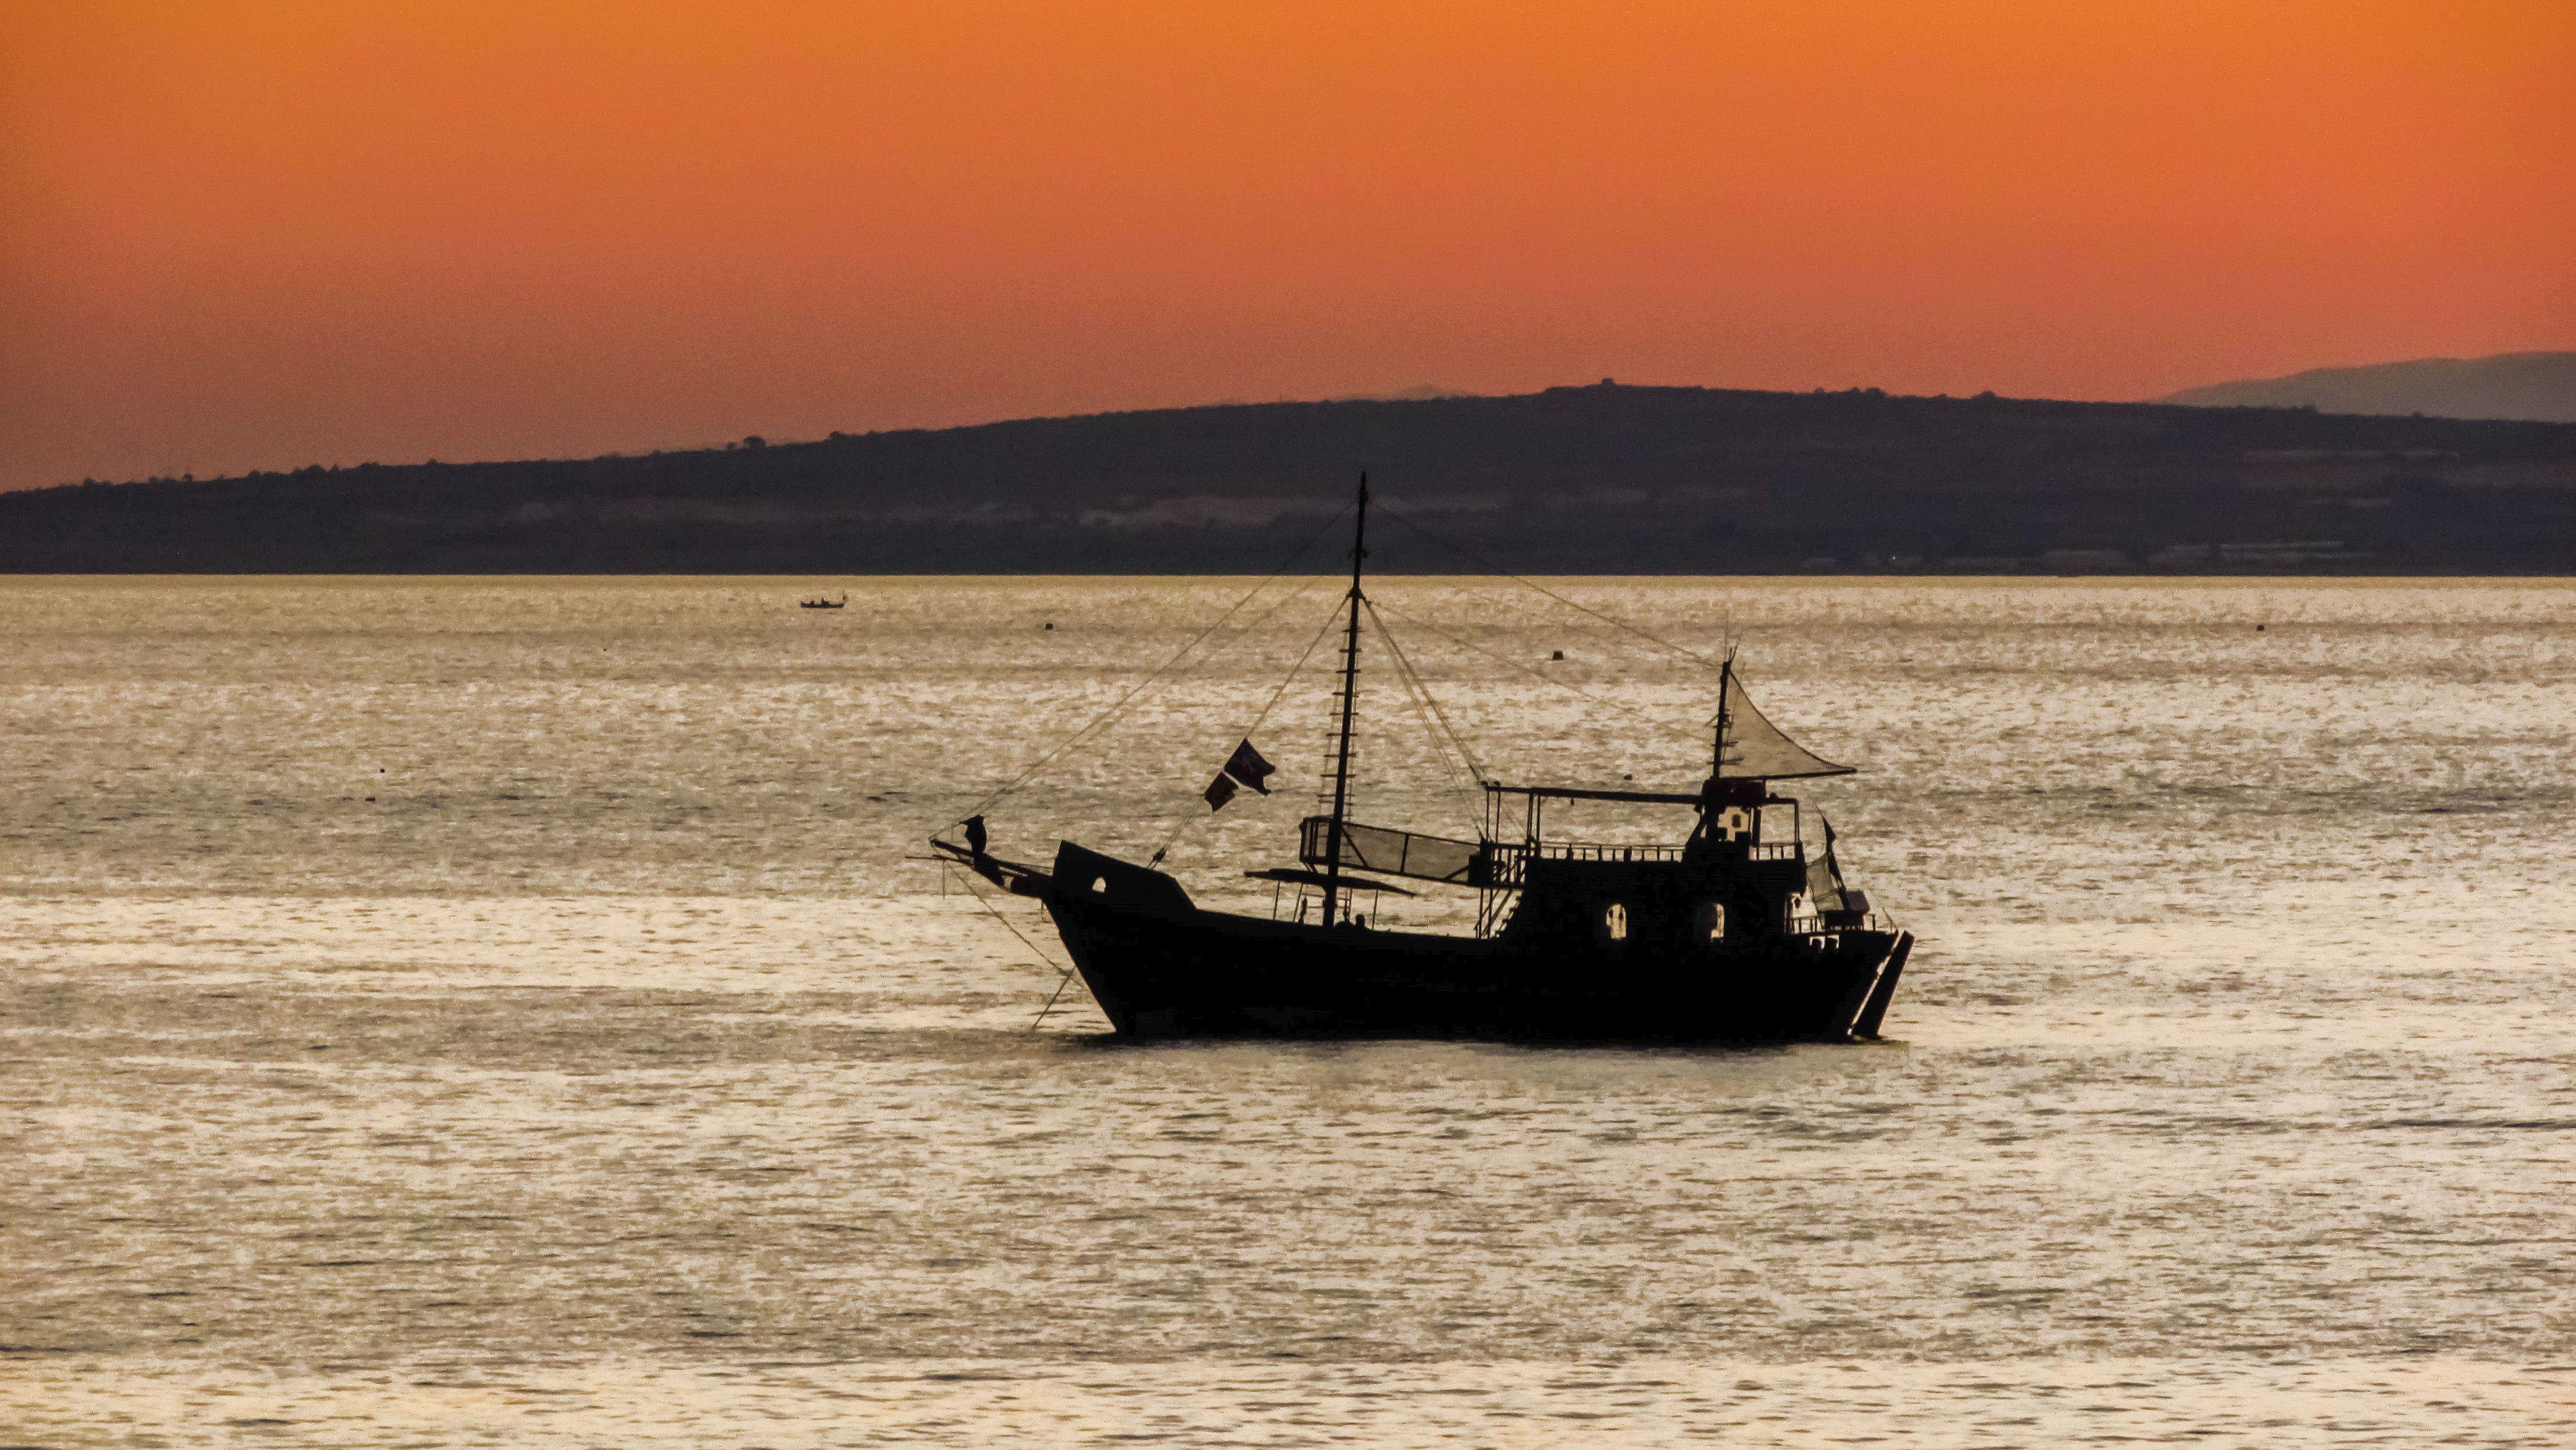
sea, coast, ocean, sunset, boat, morning, shore, ship, dusk, evening, vehicle, shadow, bay, watercraft, cyprus, fishing vessel, ayia napa